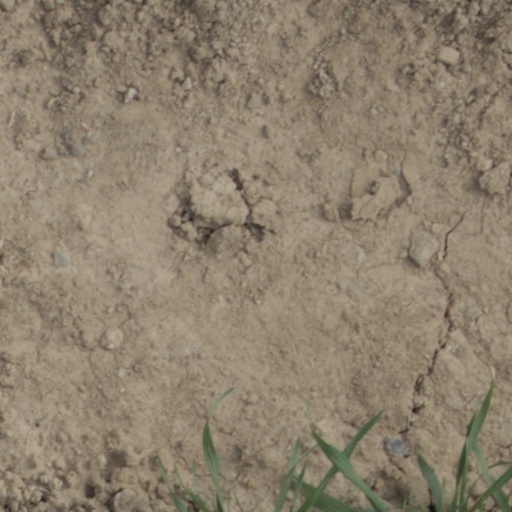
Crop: wheat